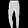
Label: Trouser